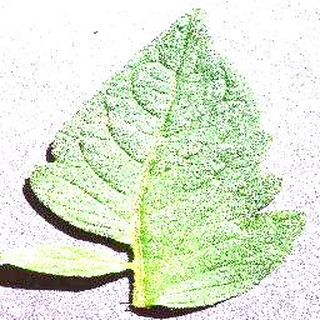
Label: healthy_tomato